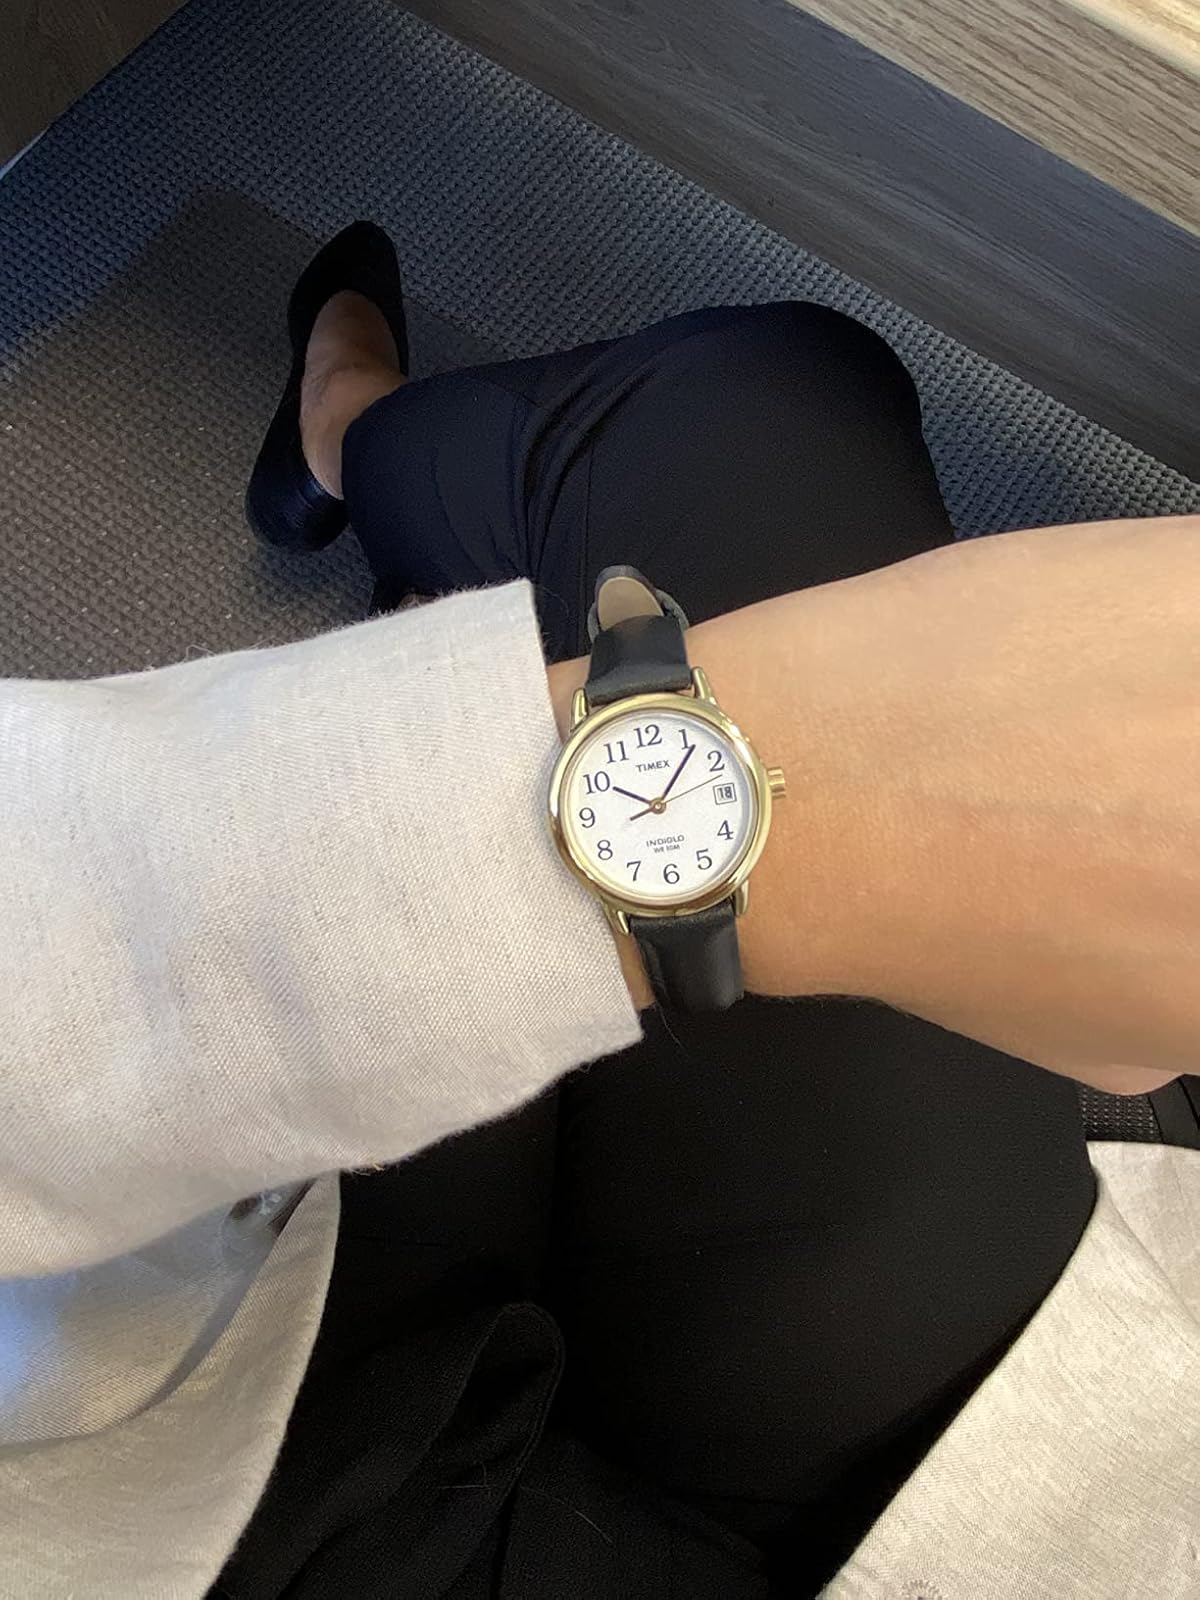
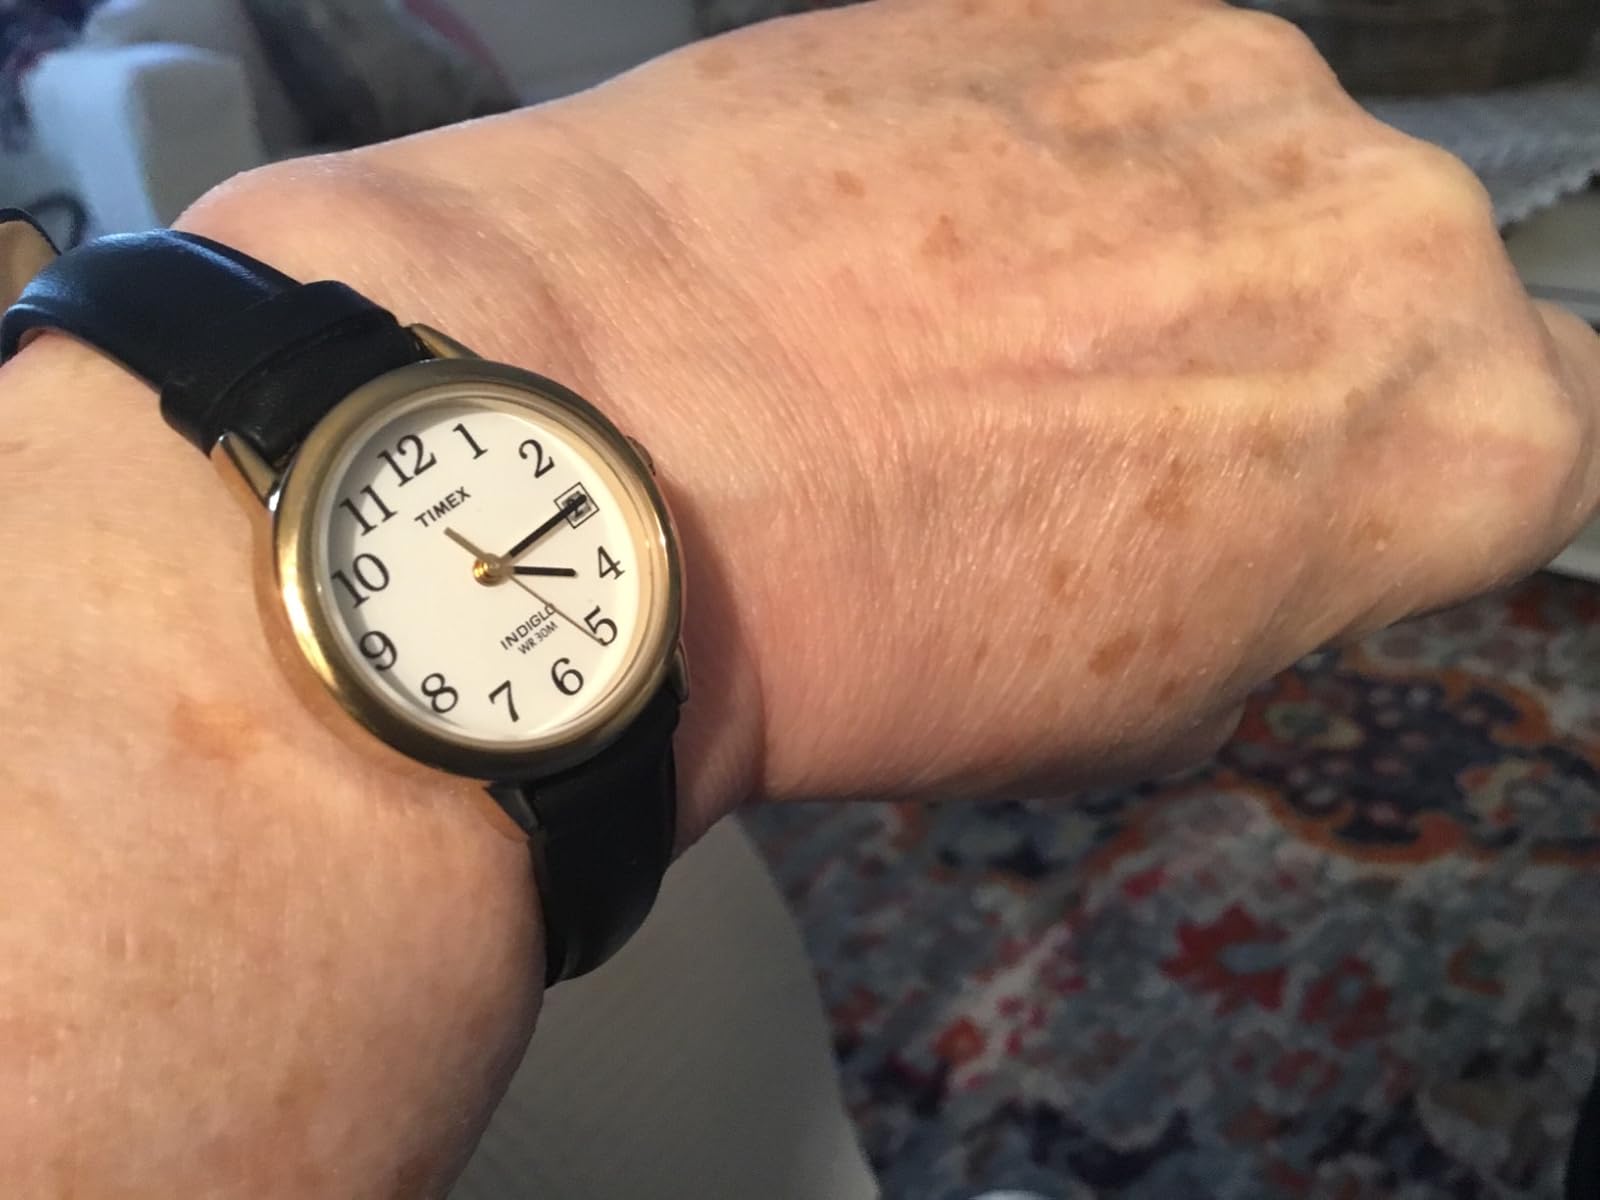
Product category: accessories_watch
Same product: yes